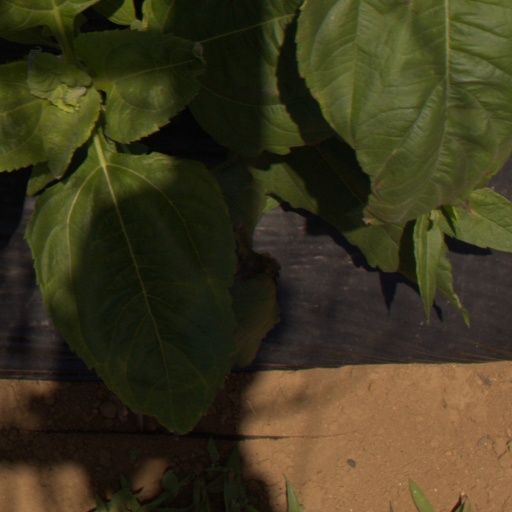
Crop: Jerusalem artichoke